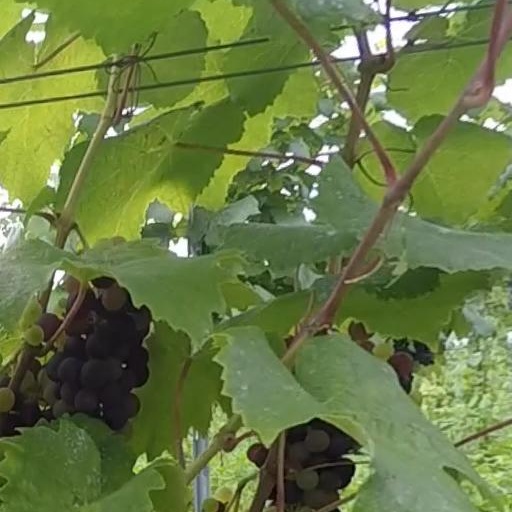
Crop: grape